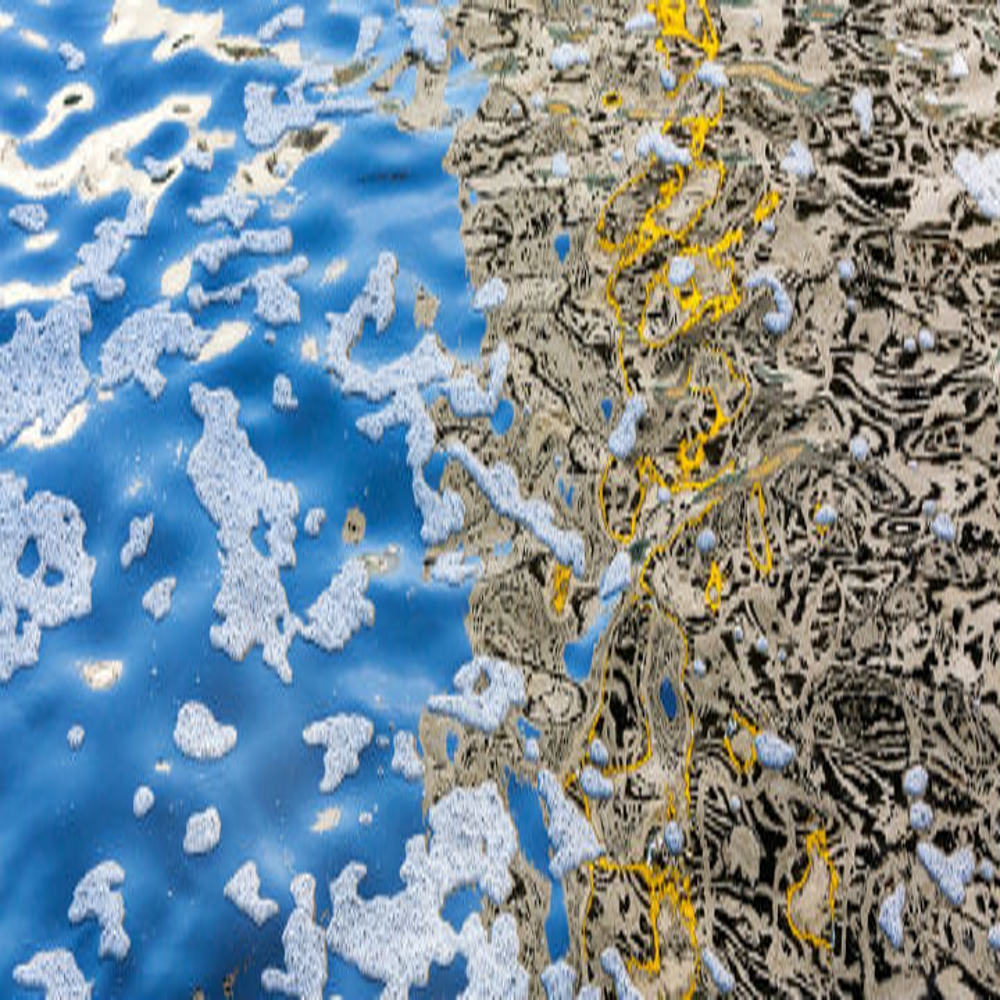
Body of water present: yes
Land polluted: yes
Water polluted: yes
Pollution percentage: 80%